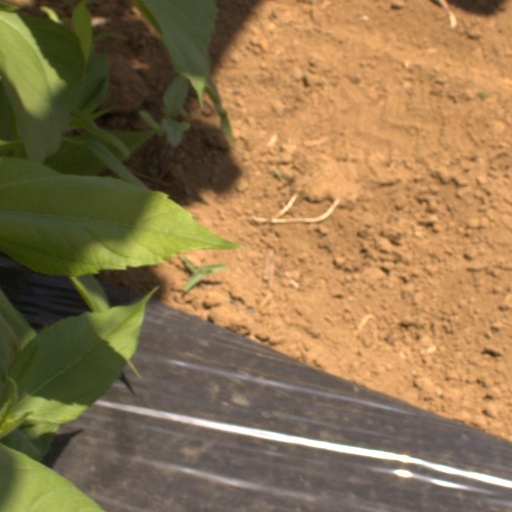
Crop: Jerusalem artichoke